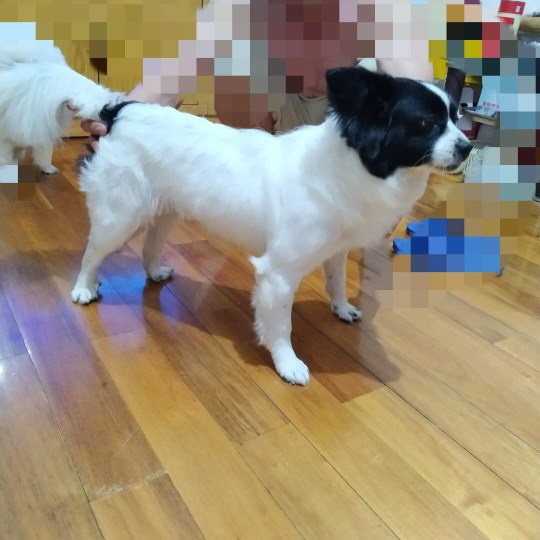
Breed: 2594-n000109-Border_collie